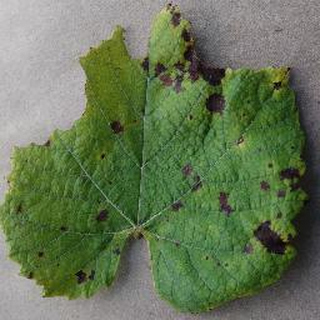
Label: grape_leaf_blight